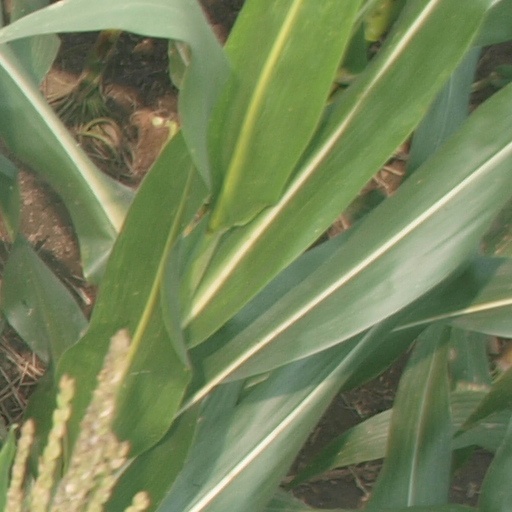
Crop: maize; corn